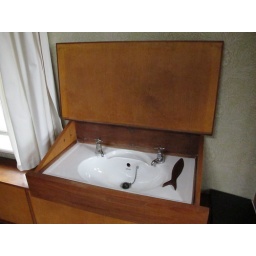
fish by the sink